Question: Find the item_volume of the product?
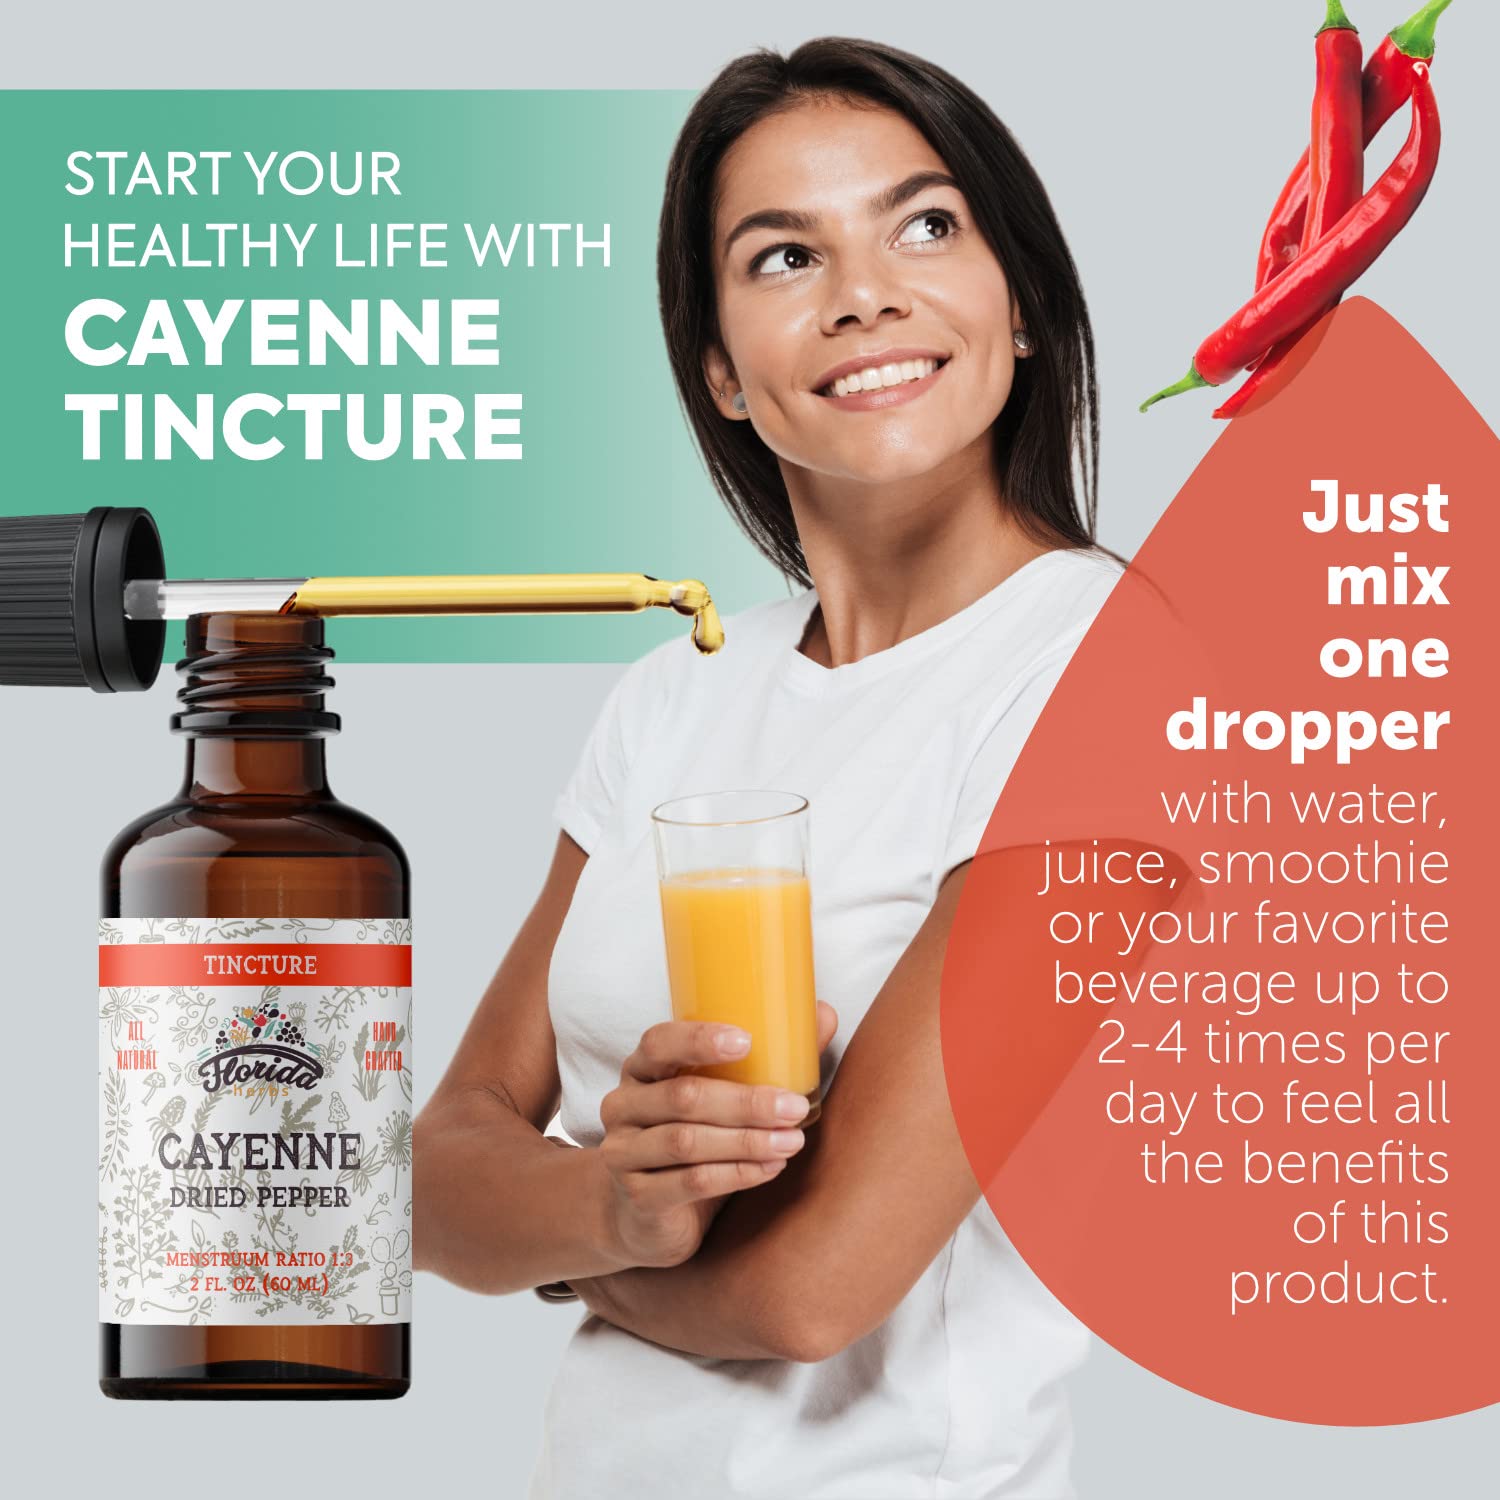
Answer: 2.0 fluid ounce